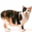
Label: cat